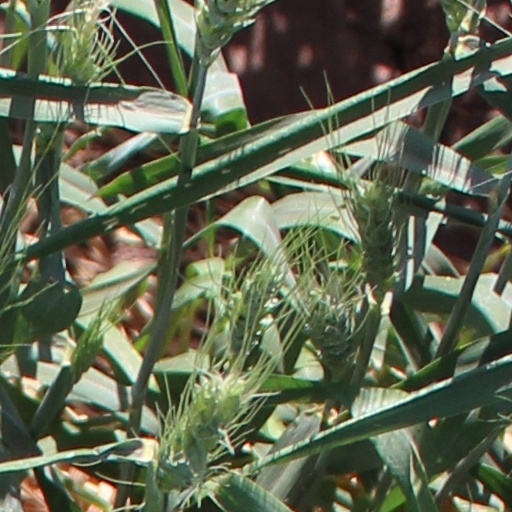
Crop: wheat